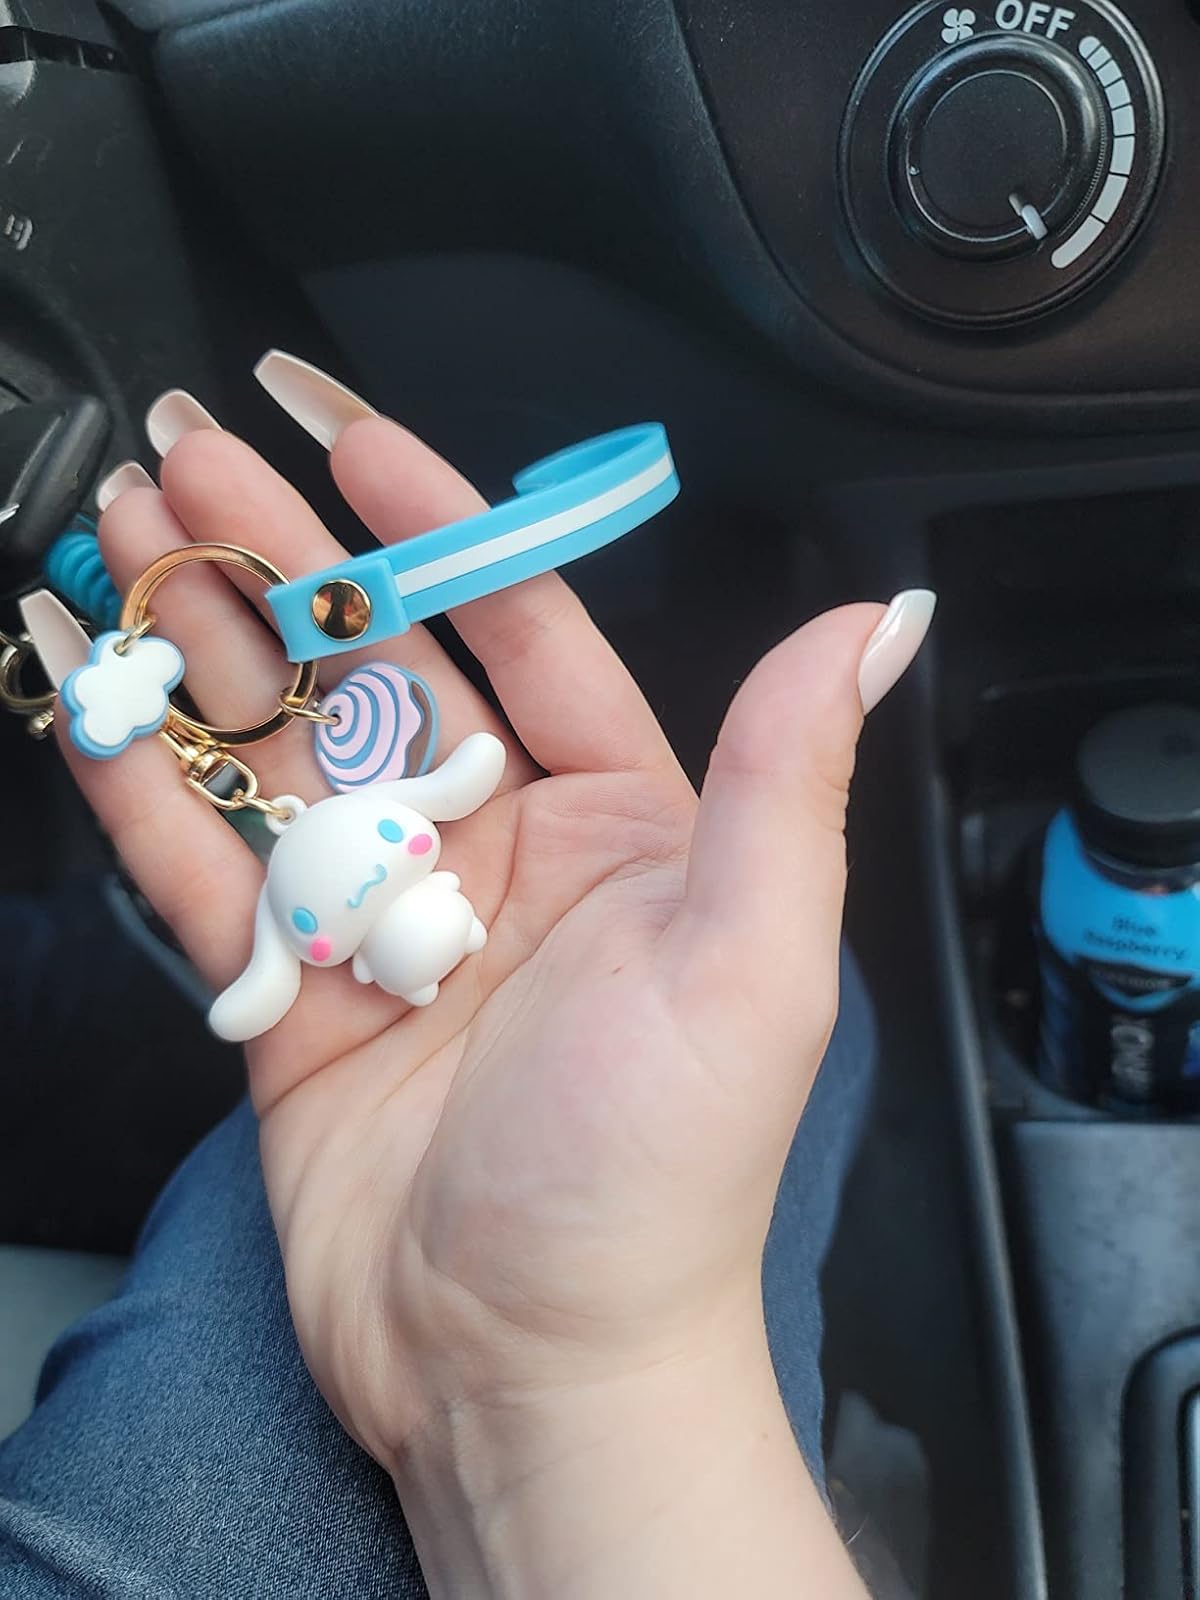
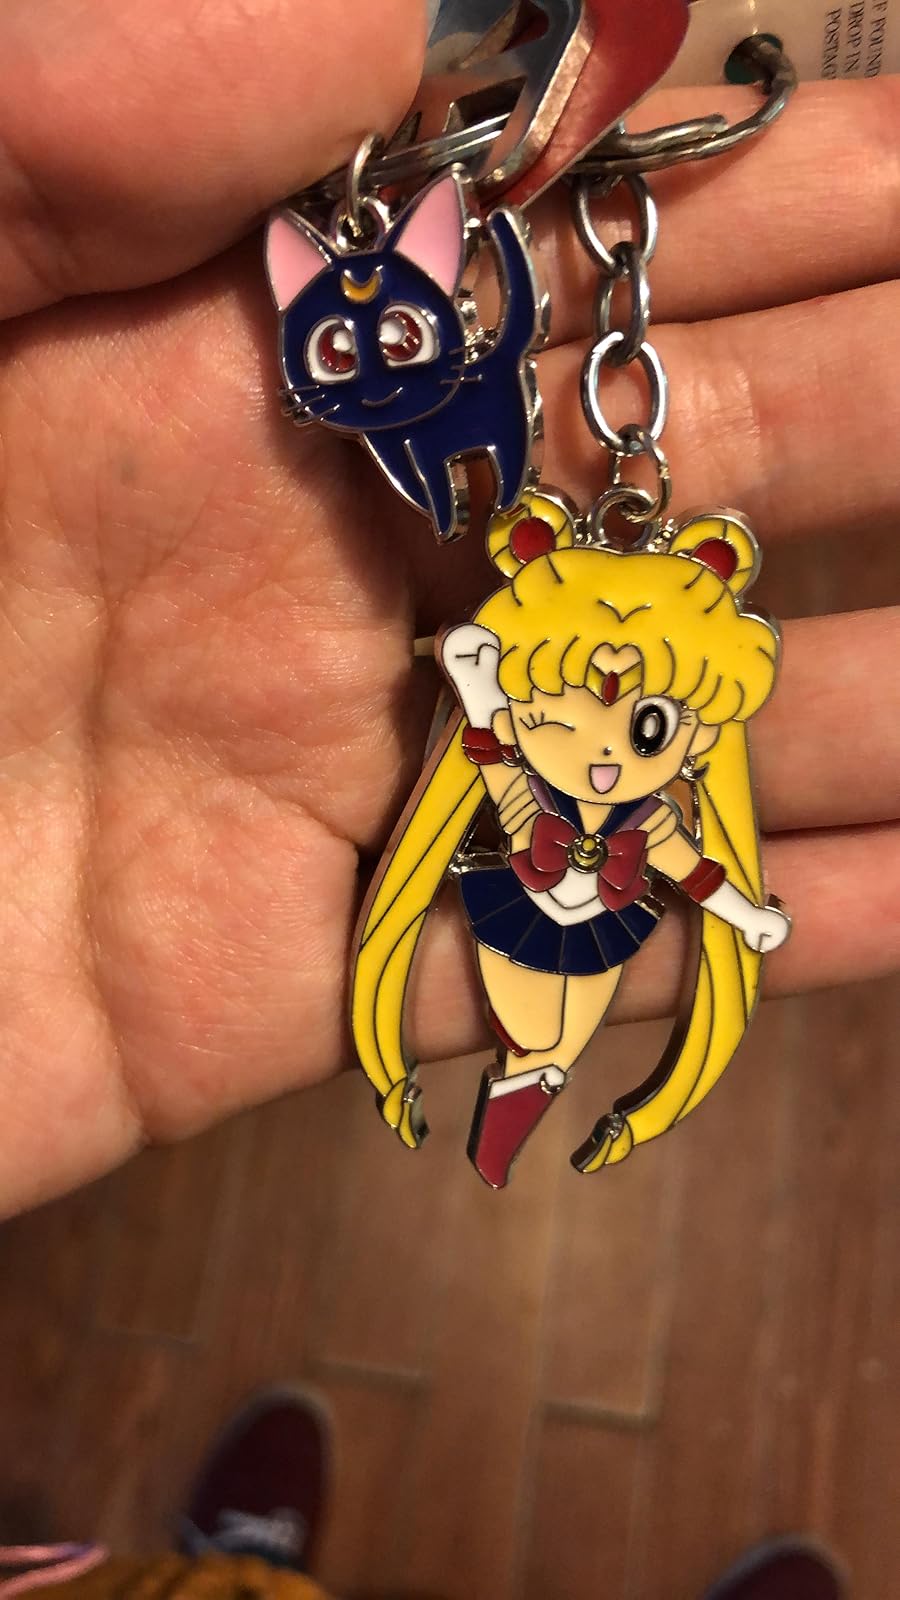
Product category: accessories_keychain
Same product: no